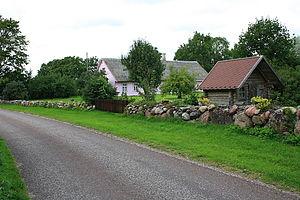
La commune de Torgu est une municipalité rurale du Comté de Saare en Estonie. Elle s'étend sur une superficie de 126,44 km².